Windmills in Berlin

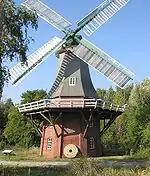
Dutch mill Foline, 2005

The Adlermühle at Buchsteinweg 32–34 in Mariendorf, an octagonal gallery Dutch windmill built in 1889, has been a listed monument since 1963. Milling ceased in 1959, and its mechanical parts were removed. After standing without sails, it received gatter sails and a steer in 1982.